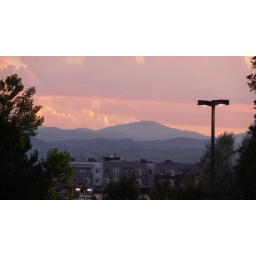
Beautiful clouds over the mountains at sunset from near our Hotel in Denver.